Van Badham

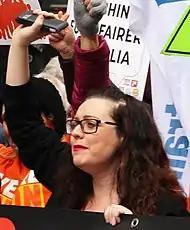
Van Badham at a 2014 march in Melbourne

Vanessa Badham (born 1974) is an Australian writer and activist. A playwright and novelist, she writes dramas and comedies. She is a regular columnist for the "Guardian Australia" website.